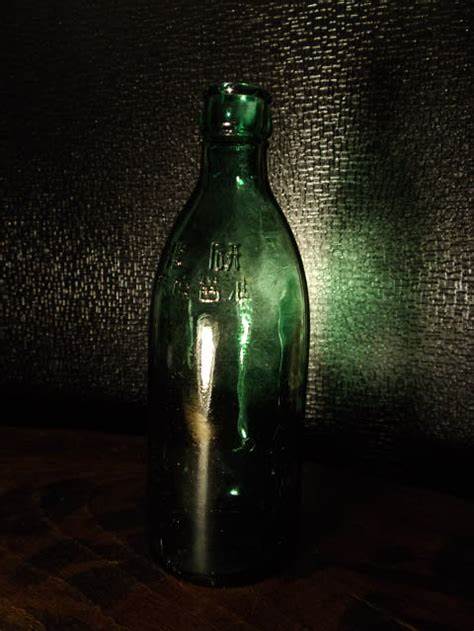
Waste category: glass